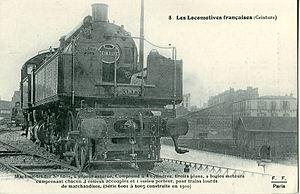
Carte postale ancienne éditée par FF (Fernand Fleury), collection Les locomotives françaises (Ceinture) n°8
La ligne de la grande ceinture de Paris dite Grande Ceinture est une ceinture périphérique ferroviaire autour de Paris, à une quinzaine de kilomètres en moyenne du boulevard périphérique. Sa construction est décidée vers la fin du XIXᵉ siècle, pour assurer l'interconnexion des lignes radiales reliant la capitale à la province et soulager la ligne de Petite Ceinture créée précédemment. Elle est doublée sur une portion est par la « Grande Ceinture complémentaire » et, sur une portion sud-est, par la « Grande Ceinture stratégique ».
Les 031+130 T Nord 6.121 à 6.168 et Est 6101 à 6113 sont des locomotives à vapeur articulées conçues par l'ingénieur du Bousquet. Cette série, de disposition d'essieux 031+130 fut construite par la Compagnie des chemins de fer du Nord et par la Compagnie des chemins de fer de l'Est en leurs ateliers et circulèrent de 1905 à 1938 puis à la SNCF jusque dans les années 1950.